Gleichenia microphylla

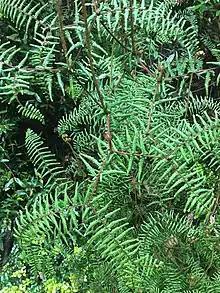
"G. microphylla" at Big Tree Forest Reserve in Tasmania, Australia

"Gleichenia microphylla" forms large scrambling colonies in sunny damp sites around swamps, on exposed banks and along creek margins. Stunted plants are often seen in wet rock crevices. It occurs from near sea level to 600 m above sea level, reaching 760 m on Stewart Island, New Zealand. "G. micorophylla" is widespread in Australia and New Zealand.